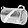
Label: Bag